Laurel and Michigan Avenues Row

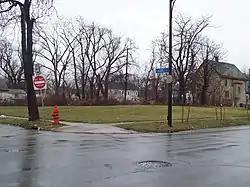
Former Laurel and Michigan Avenues Row Site, December 2009

Laurel and Michigan Avenues Row was a set of historic rowhouses located in Buffalo, Erie County, New York. It was a set of speculative multi-unit frame residences designed to resemble rowhouses. The set of nine frame, two-story rowhouses was built about 1880. They were demolished in 1997.